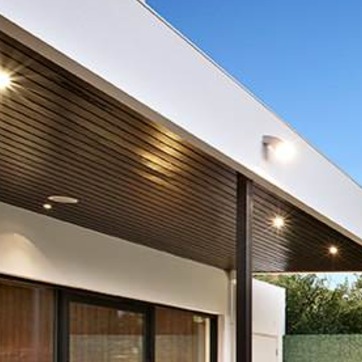
Material: wood